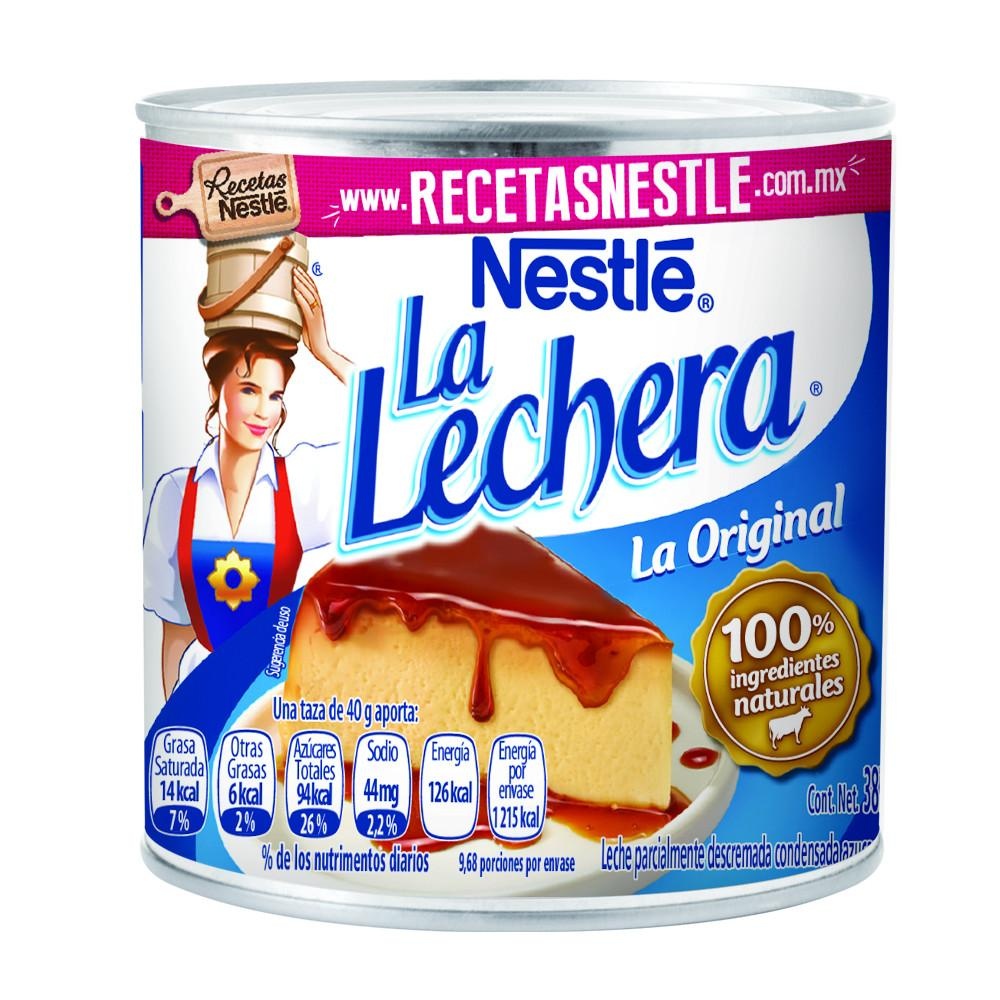
Caja Leche Condesada Lechera 375G/48P
Caja Leche Condesada Lechera 375G/48P - Nestlé Una manera rápida y conveniente de agregarle un toque de la dulzura de Nestlé? La Lechera® a tu fruta, galletas, hotcakes, café, helados y a cualquier postre dulce.
Brand: Nestlé
Category: Food, Beverages & Tobacco > Food Items > Cooking & Baking Ingredients > Canned & Dry Milk > Condensed Milk